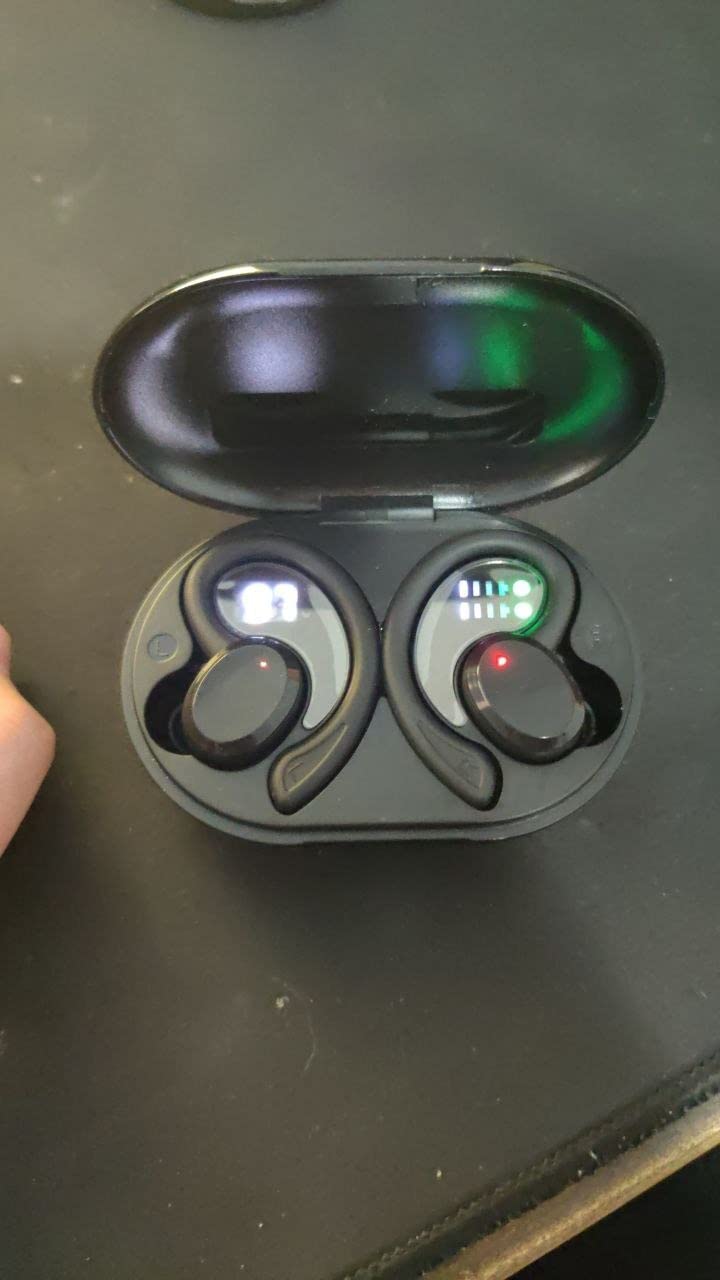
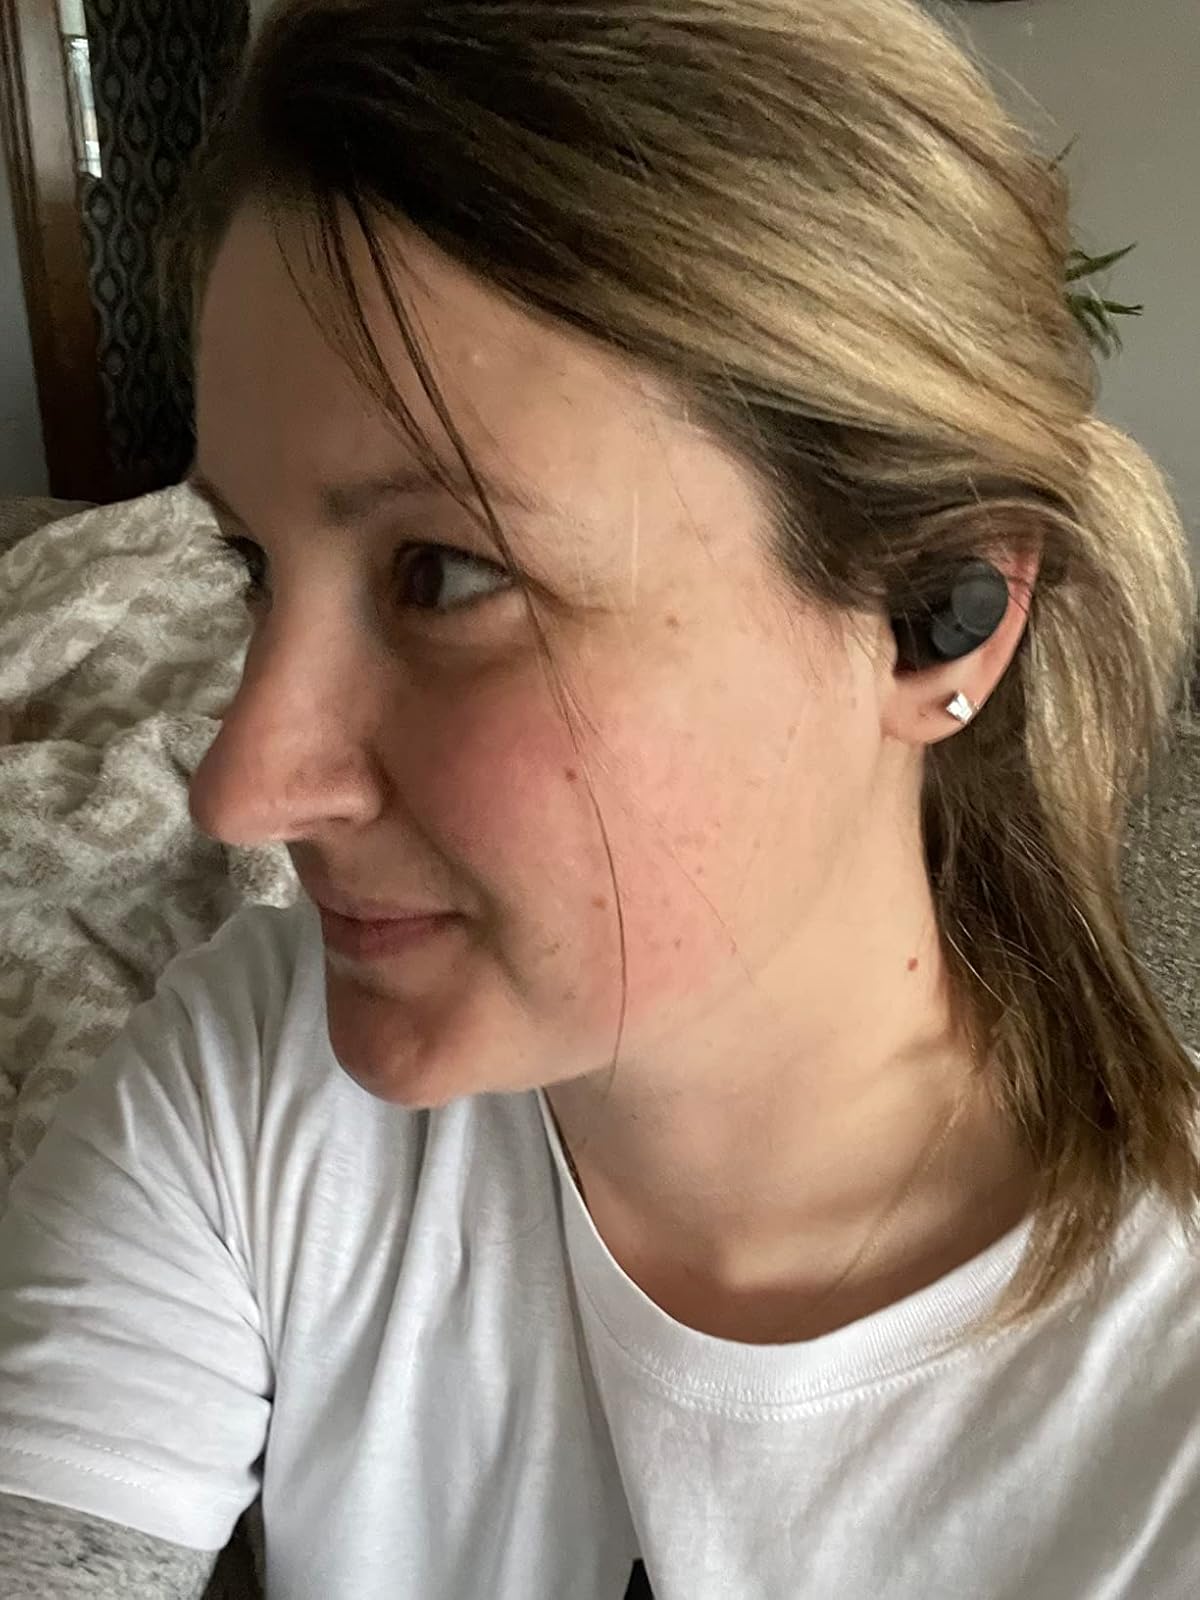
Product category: earbuds
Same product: no